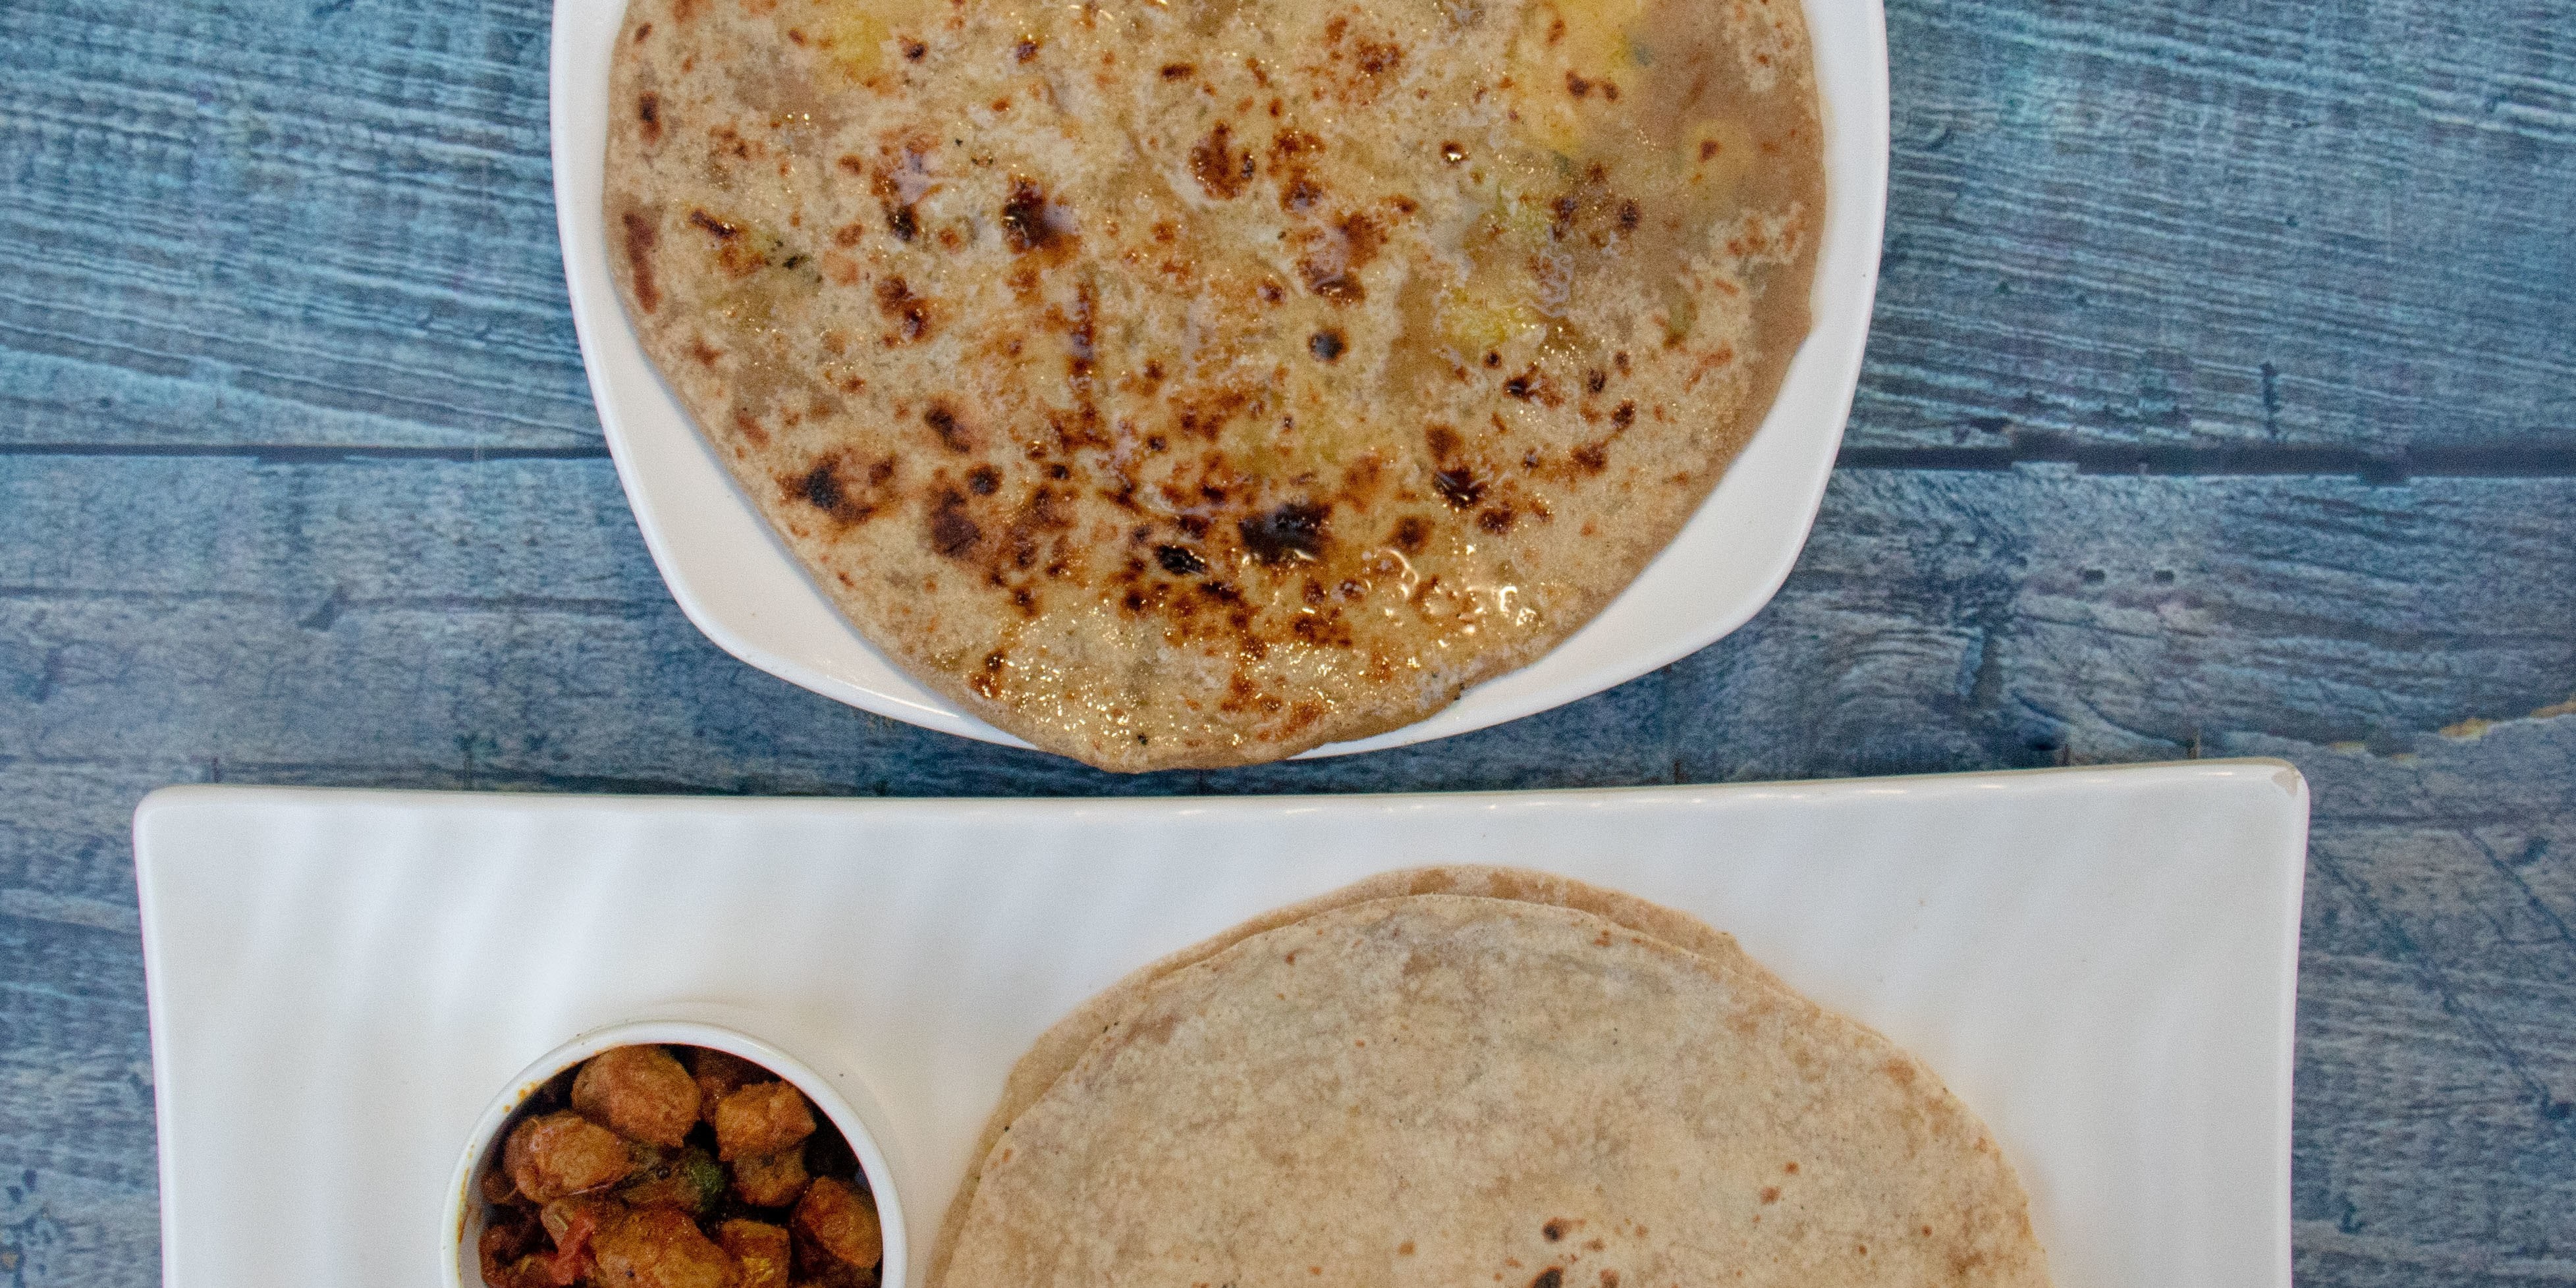
Dish: chapati